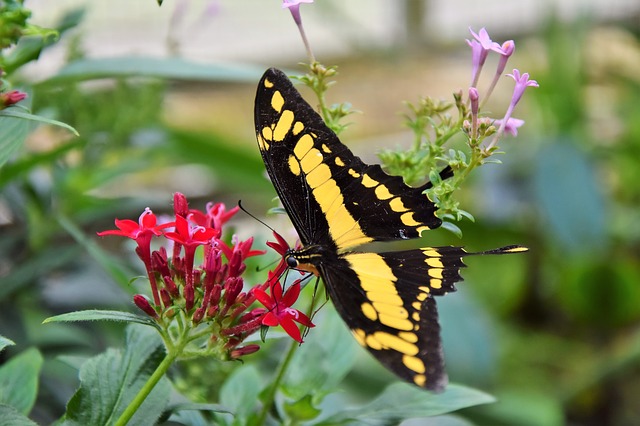
Label: butterfly